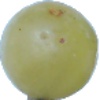
Label: Grape White 1